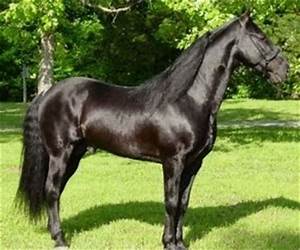
Label: cavallo